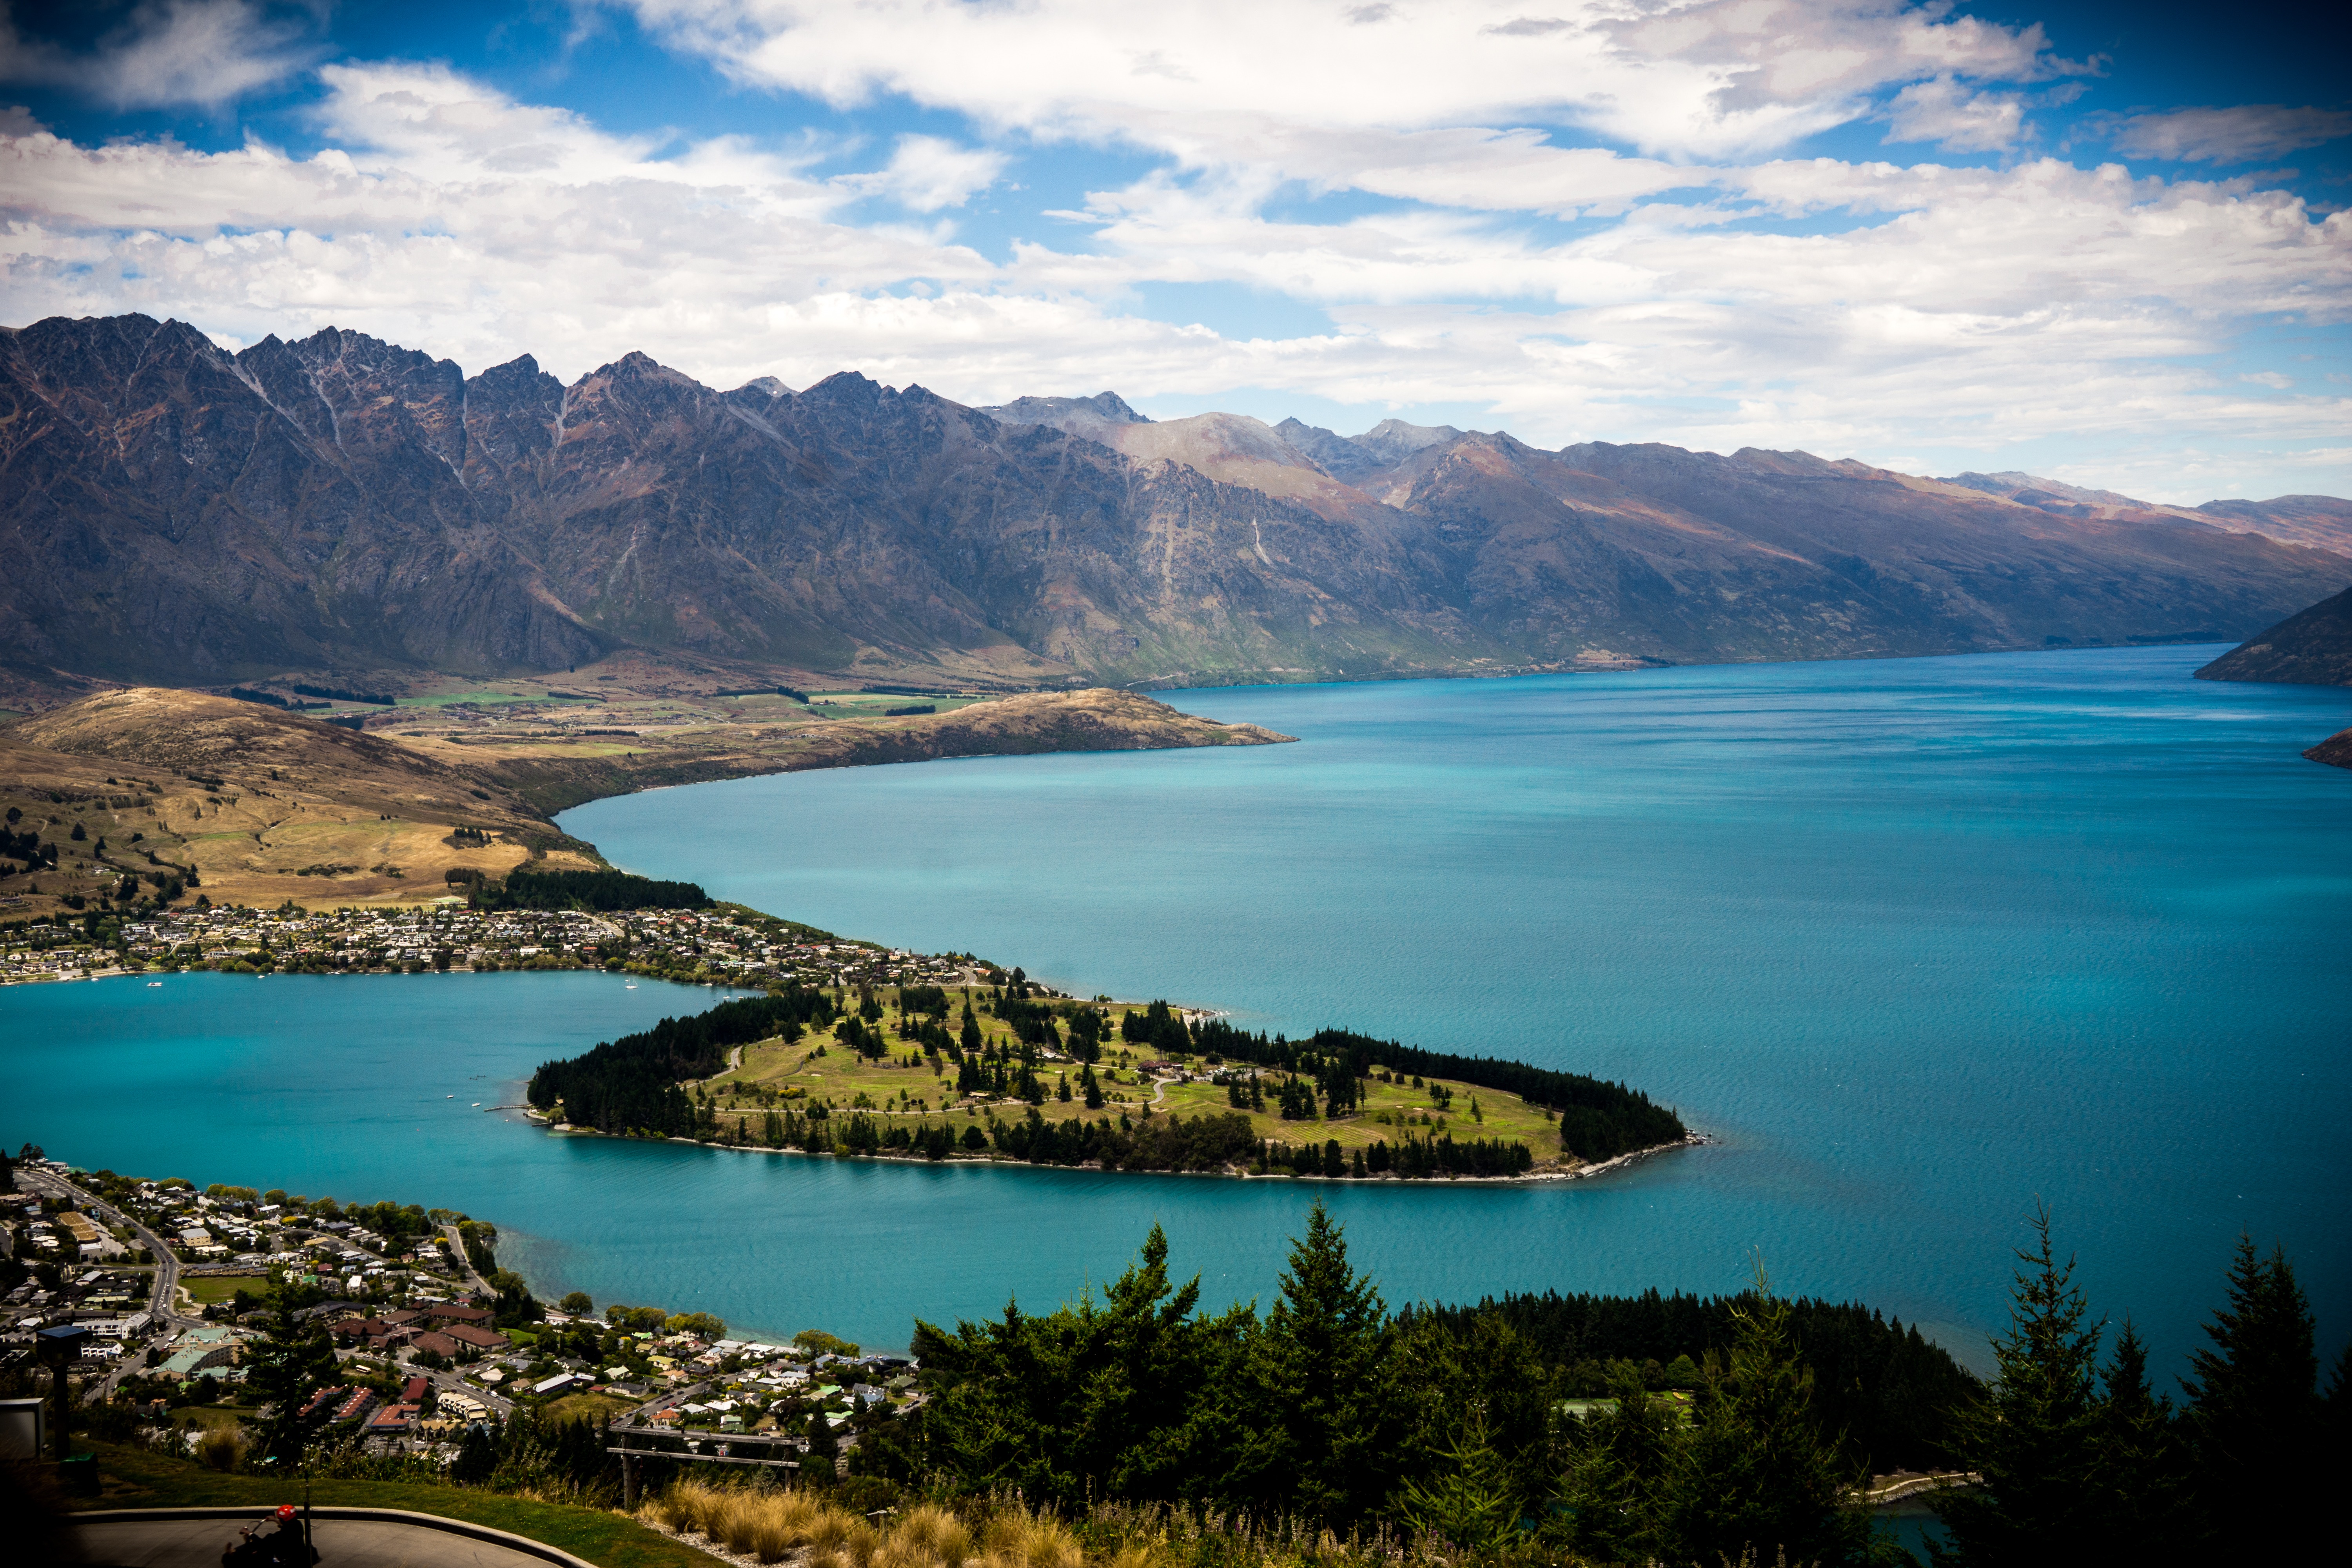
landscape, sea, coast, water, nature, outdoor, ocean, horizon, wilderness, sky, lake, coastal, land, coastline, seaside, dusk, wild, environment, cove, tranquil, scenic, natural, seascape, scenery, lagoon, bay, fjord, reservoir, body of water, marine, new zealand, archipelago, queenstown, loch, cape, islet, lake wakatipu